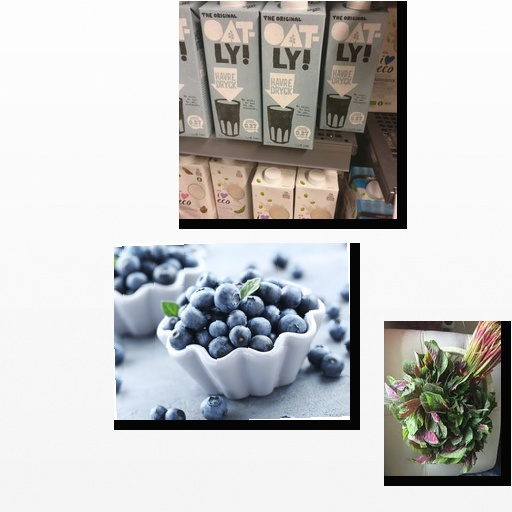
Food items: amaranth, blueberry, oat_milk